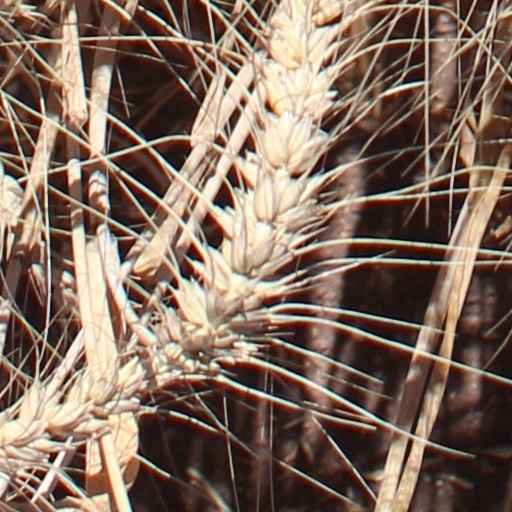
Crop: wheat